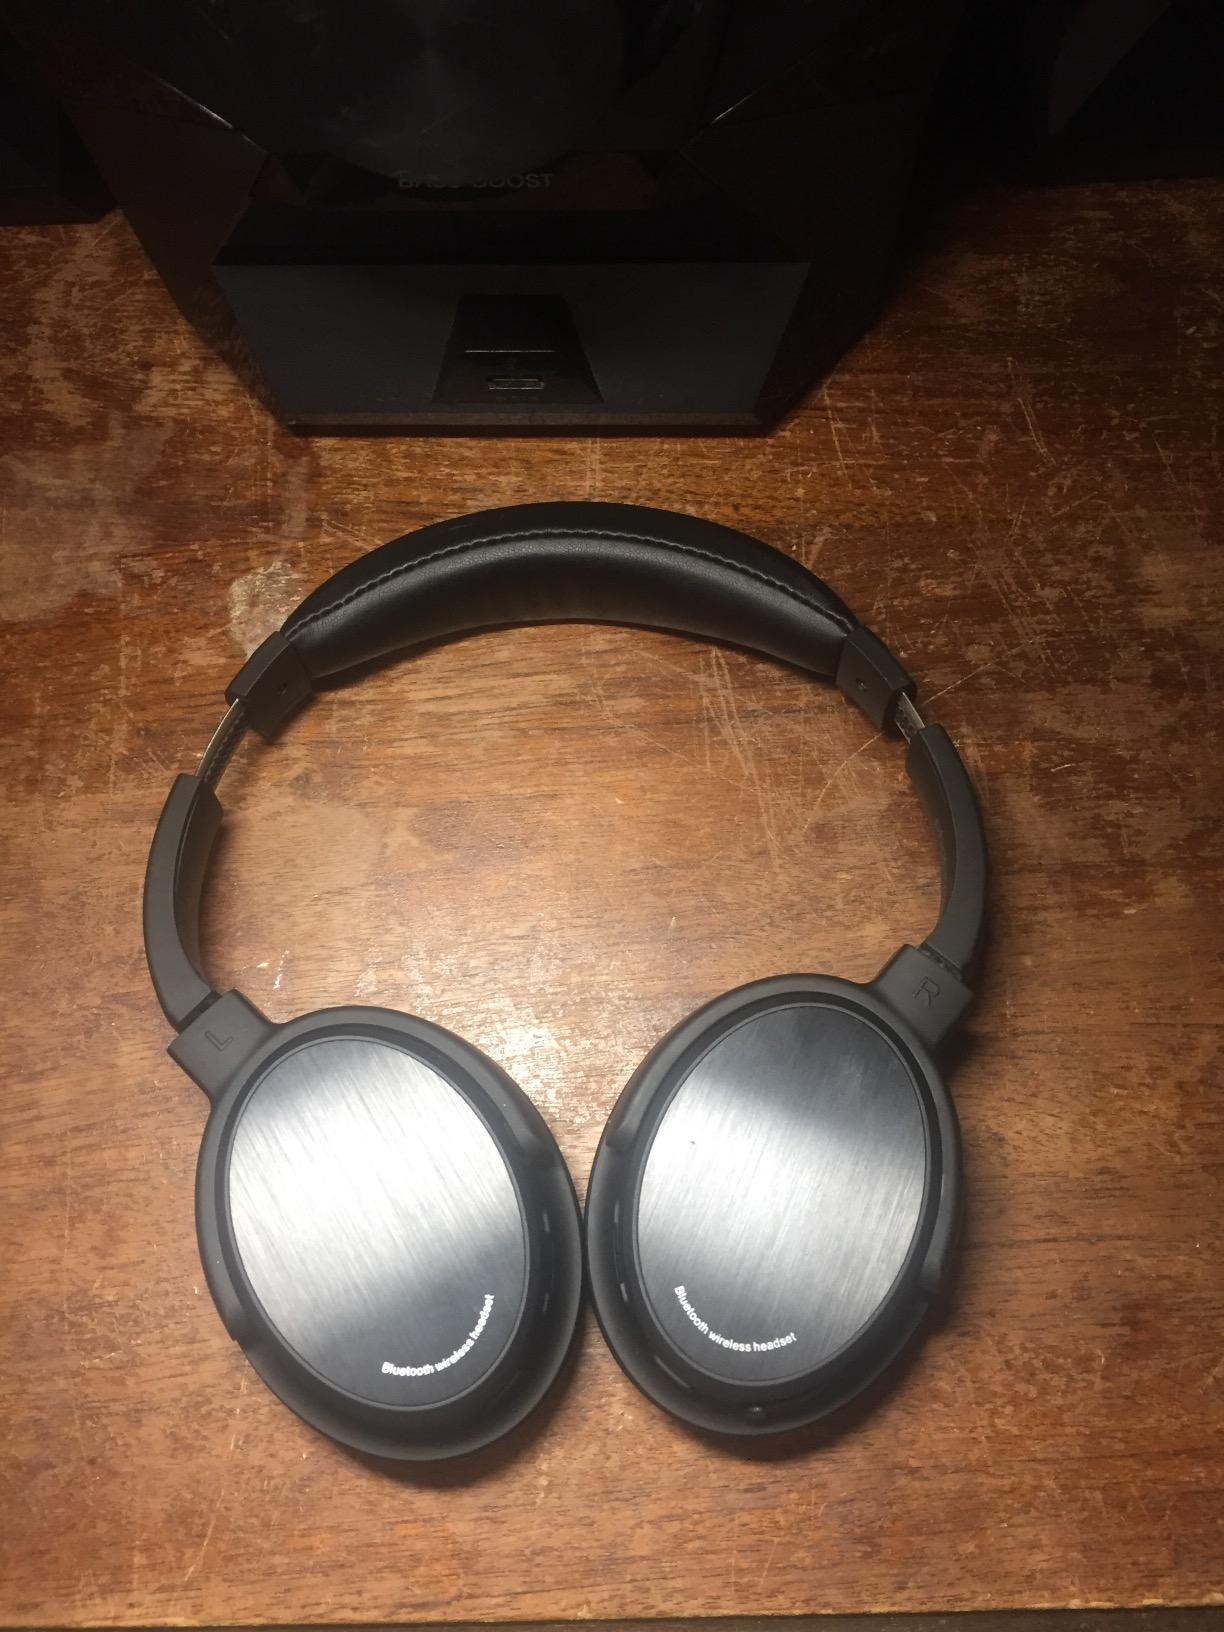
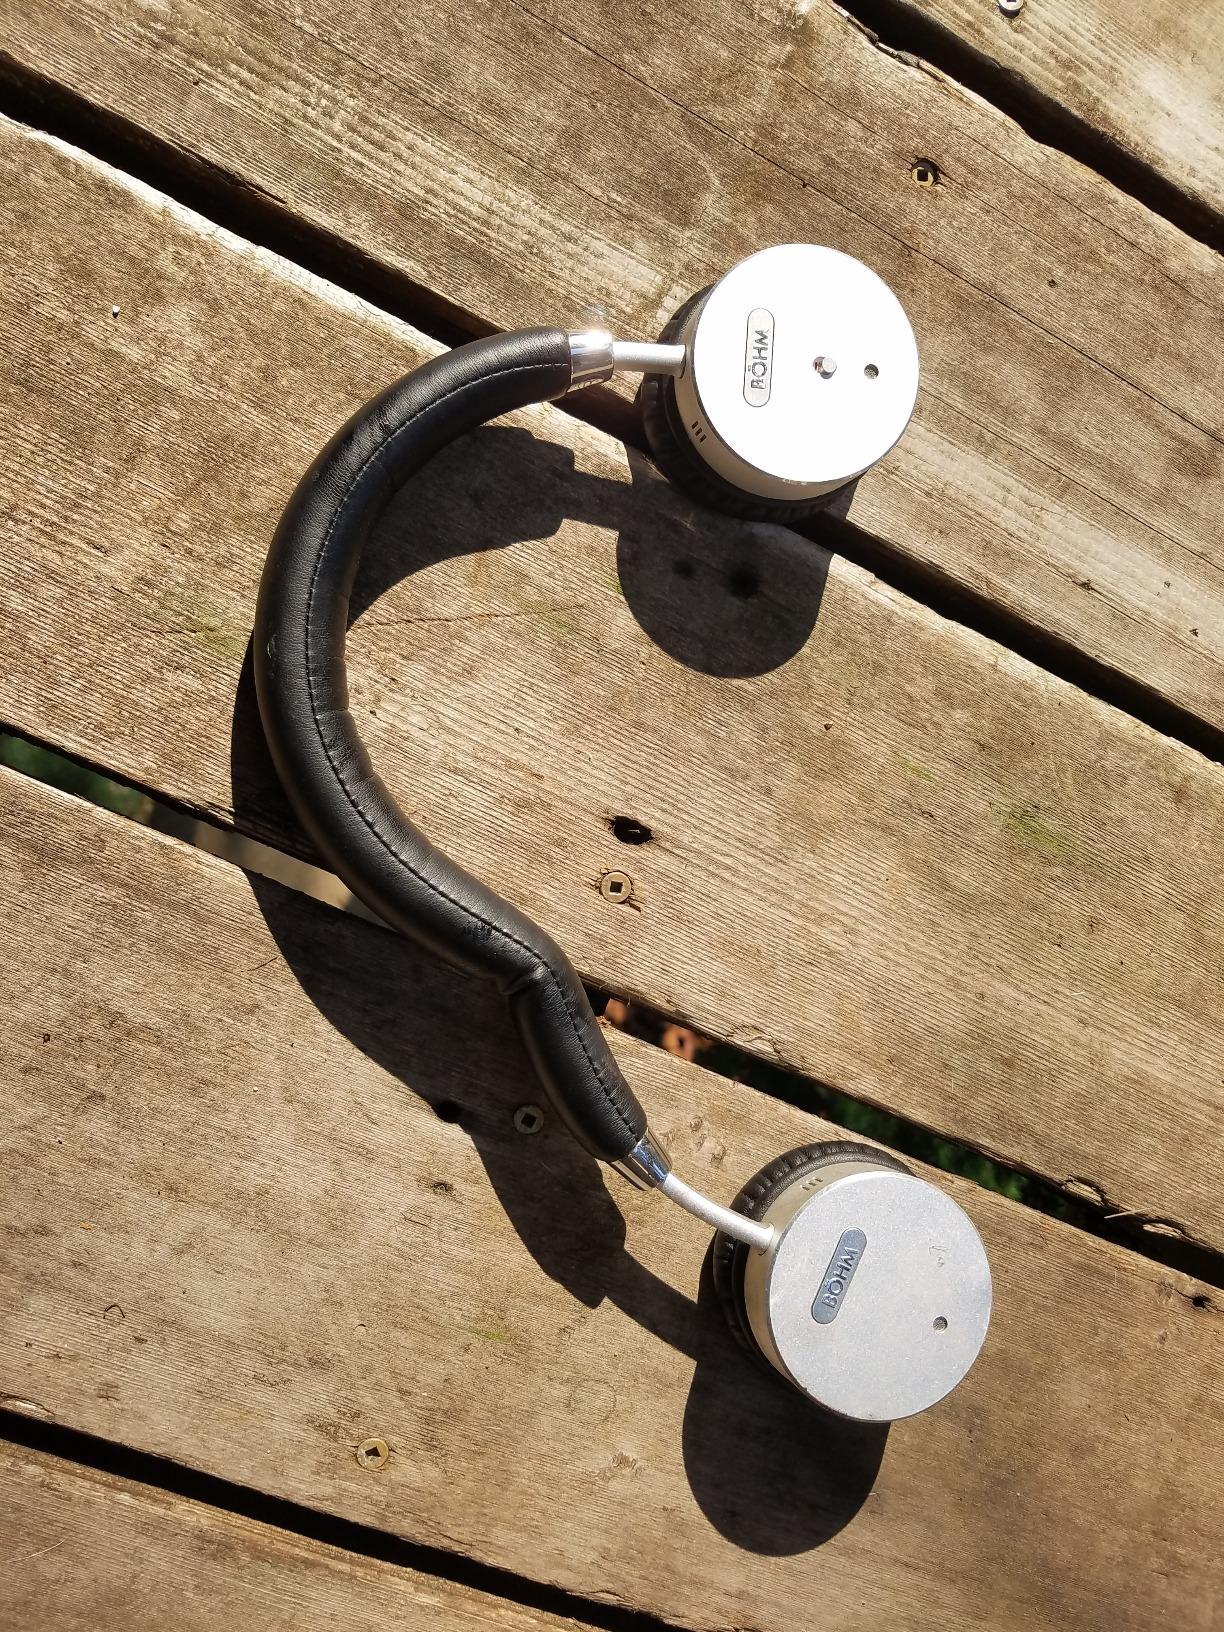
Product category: headphones
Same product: no